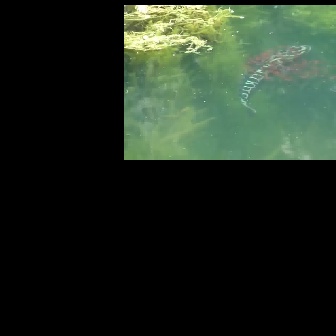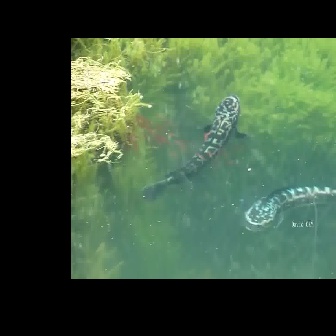
  Please identify the target specified by the bounding box [236,44,311,119] in the first image and locate it in the second image. Return the coordinates in [x_min,y_min,x_max,y_max] format.
Answer: [141,95,251,204]